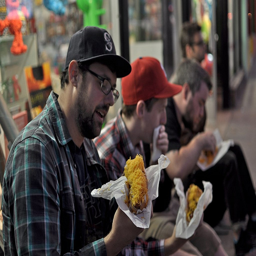
A row of men on street eating hotdogs in wrapping paper.
Several men sitting in a row eating hotdogs.
Some guys on the street with some loaded down hot dogs.
three men sitting in a row eating a sandwich
Three men standing on the street eating sandwiches.